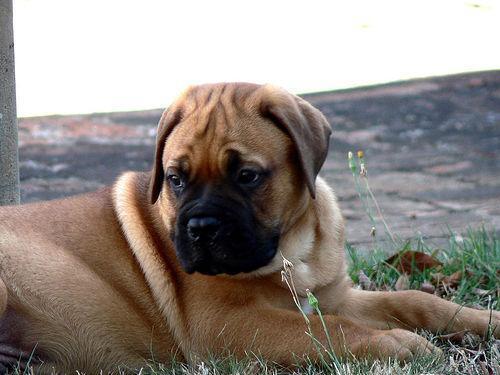
bull_mastiff